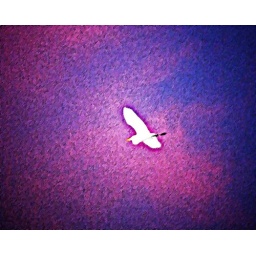
Great white egret against the mosaic sky of sunrise.